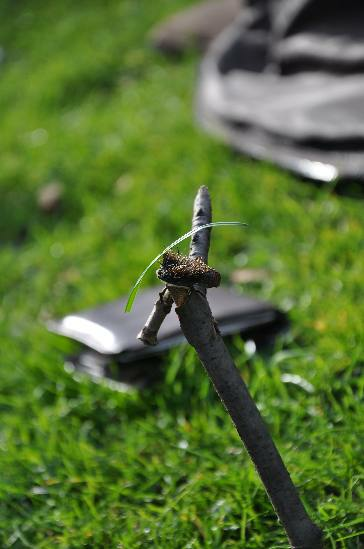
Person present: No